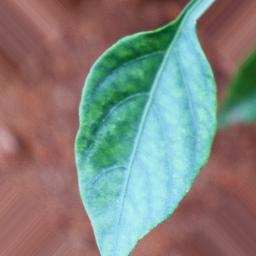
Label: healthy